Richard Bourke, 6th Earl of Mayo

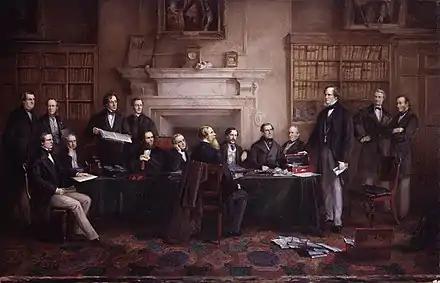
The Cabinet of the Earl of Derby in 1867

After travelling in Russia, detailed in his "St. Petersburg and Moscow" (1846), Mayo was elected MP for Kildare (1847–52), Coleraine (1852–7) and Cockermouth (1857–68). He was thrice appointed Chief Secretary for Ireland – in 1852, 1858 and 1866 – and in 1869 he became the fourth Viceroy of India where he was locally often referred to as "Lord Mayo". He consolidated the frontiers of India and reorganised the country's finances; he also did much to promote irrigation, railways, forests and other useful public works. To solve local problems he established local boards. During his tenure the first census took place in 1872. He founded Mayo College at Ajmer for the education of young Indian chiefs, with £70,000 being subscribed by the chiefs themselves.